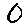
Label: 0